Khmer Empire

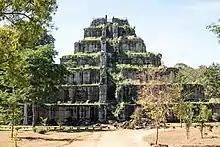
The pyramid of Koh Ker. Koh Ker (Lingapura) was briefly the capital of Kambuja.

A decade of conflict followed the death of Jayavarman V. Three kings reigned simultaneously as antagonists to each other until Suryavarman I (reigned 1006–1050) ascended to the throne by taking the capital Angkor. His rule was marked by repeated attempts by his opponents to overthrow him and military conflicts with neighboring kingdoms. Suryavarman I established diplomatic relations with the Chola dynasty of south India early in his rule.